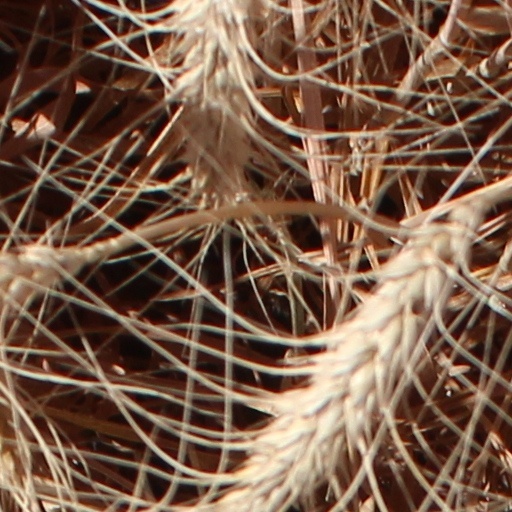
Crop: wheat